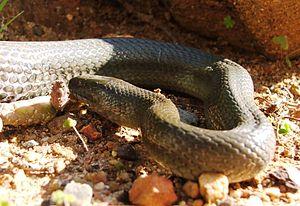
Lycodonomorphus rufulus est une espèce de serpents de la famille des Lamprophiidae.